Cardiolipin

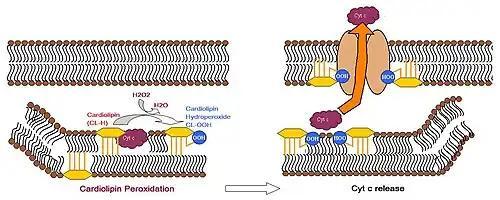
The mechanism whereby CL triggers apoptosis

Cardiolipin distribution to the outer mitochondrial membrane would lead to apoptosis of the cells, as evidenced by cytochrome c (cyt c) release, Caspase-8 activation, MOMP induction and NLRP3 inflammasome activation. During apoptosis, cyt c is released from the intermembrane spaces of mitochondria